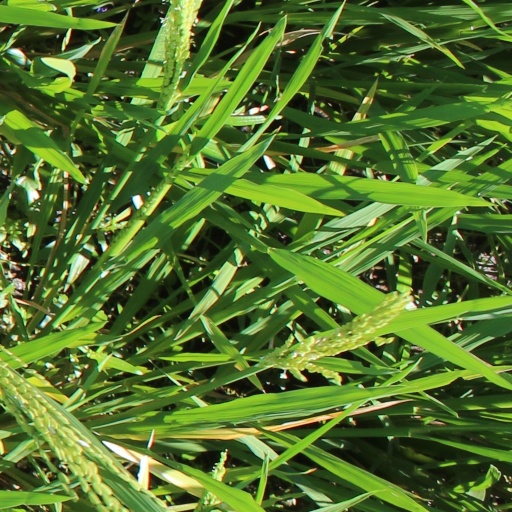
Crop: rice